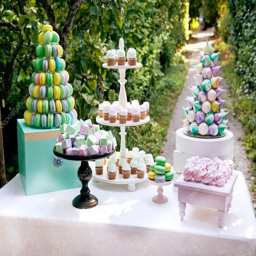
marshmallow roses on a wooden stand as part of sweet dessert table -- stock photo #